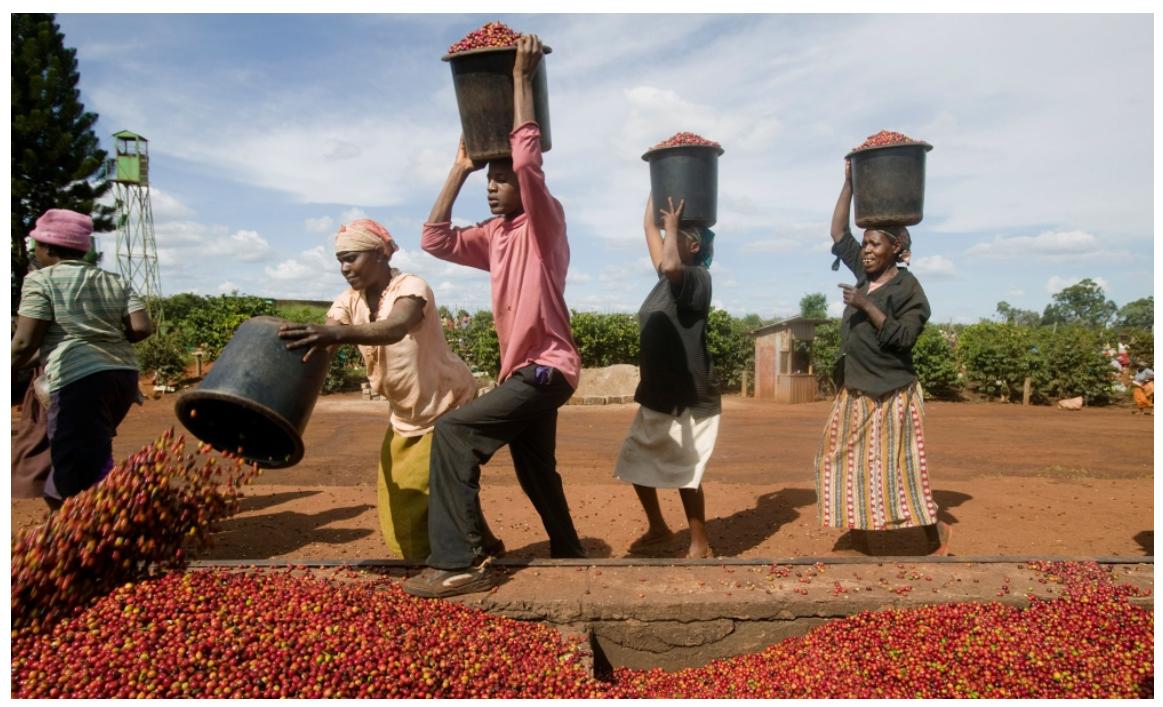
Wakulima wamebeba ndoo zilizojaa kahawa wakizimwaga na kuziweka kwa pamoja, jambo linalo saidia kuhifadhi ubora wa kahawa na kuongeza ufanisi wa usafirishaji katika biashara la zao hili.